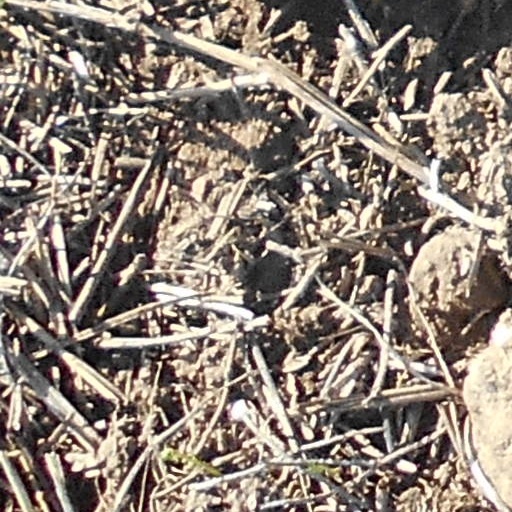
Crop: wheat